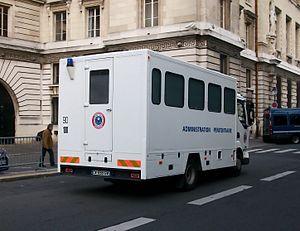
Camion de l'administration pénitentiaire à Paris
Les prisons françaises sont des lieux privatifs de liberté gérés par l'administration pénitentiaire, elle-même rattachée au ministère de la Justice depuis 1911. Le rôle de la prison en France est entre autres de protéger la société contre les individus dangereux. Au-delà de l'exécution de la peine de privation de liberté, cela passe également par la mise en œuvre de leur réinsertion afin de prévenir le risque de récidive.